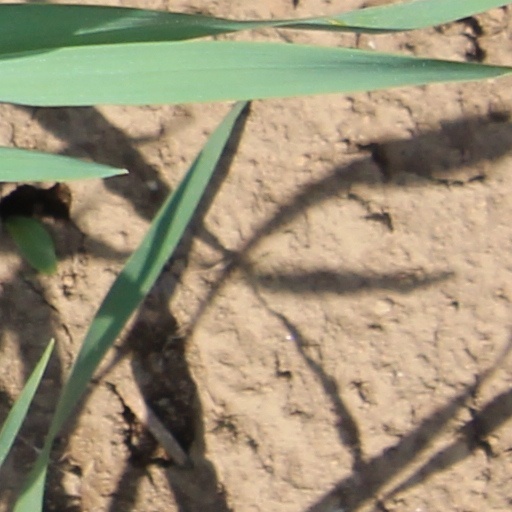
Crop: wheat